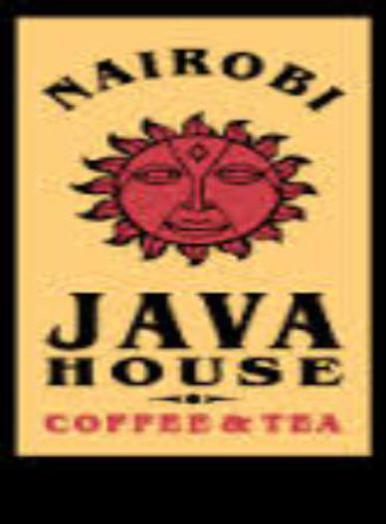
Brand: nairobi java house
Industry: Food